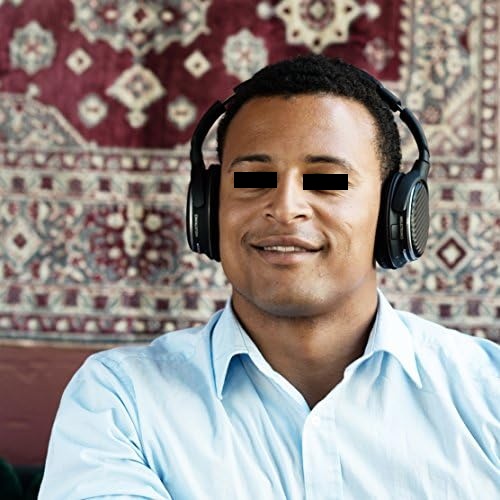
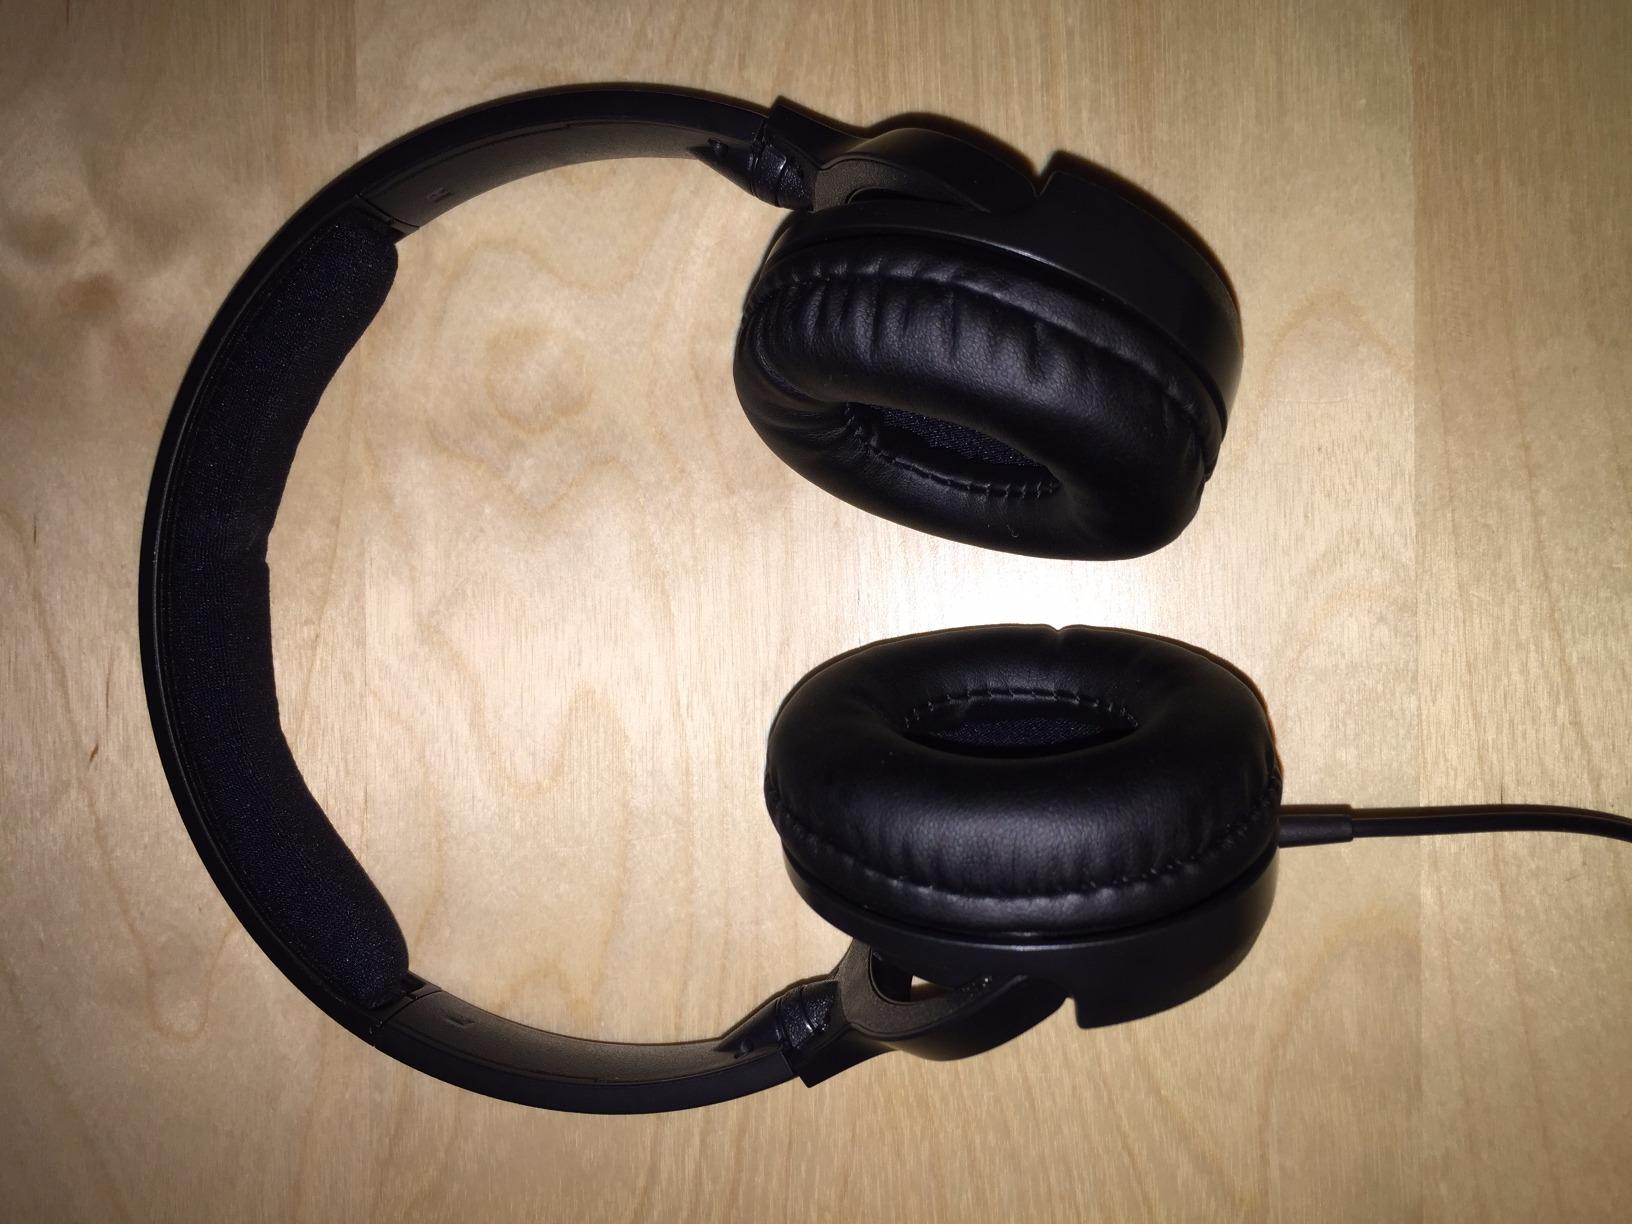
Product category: headphones
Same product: no